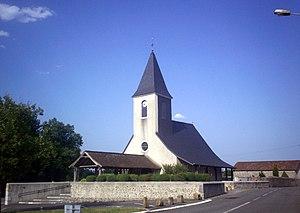
Abidos est une commune française, située dans le département des Pyrénées-Atlantiques en région Nouvelle-Aquitaine.